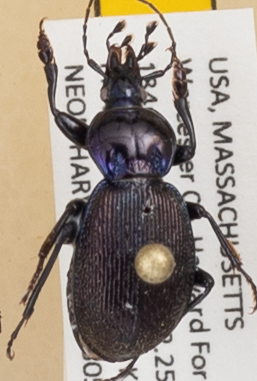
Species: Sphaeroderus stenostomus lecontei
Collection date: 2018-05-22
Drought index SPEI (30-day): -1.156
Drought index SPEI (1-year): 0.034
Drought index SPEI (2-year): -0.84